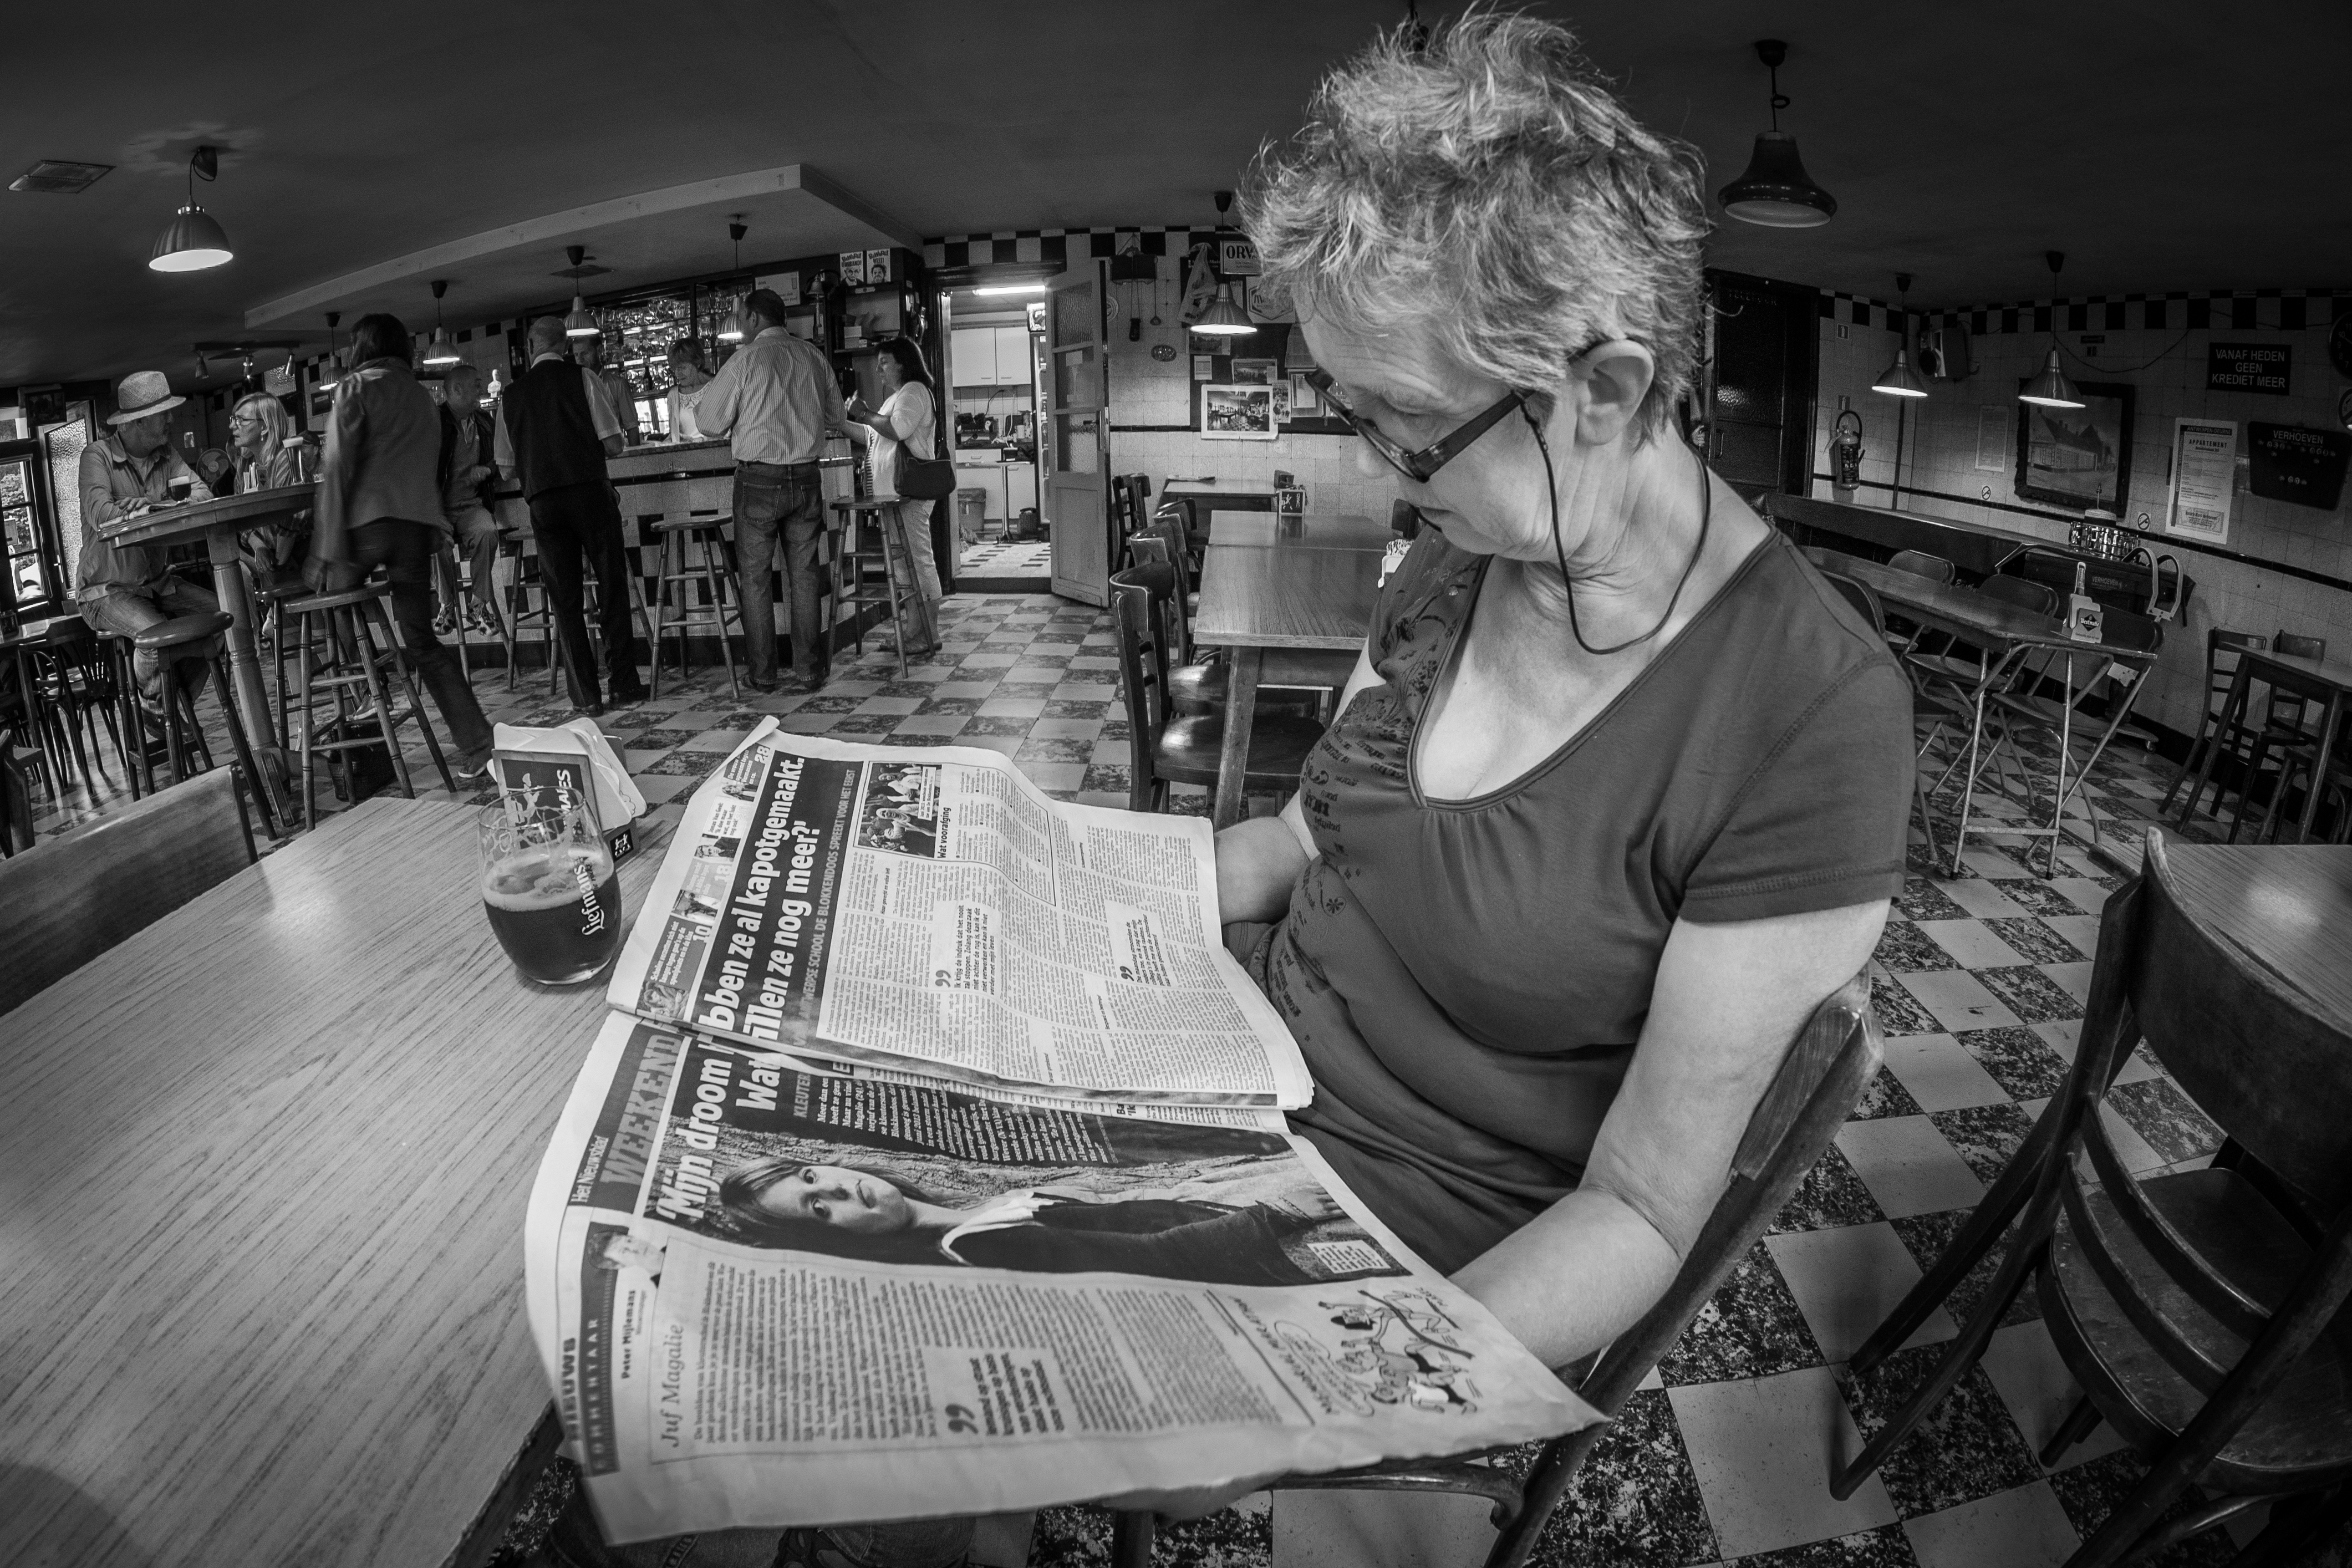
black and white, white, photography, black, monochrome, photograph, monochrome photography